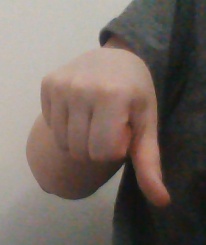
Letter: waw